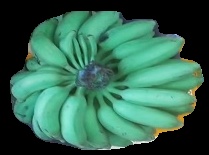
Variety: elakki-bale
Grade: grade2